Cabanatuan

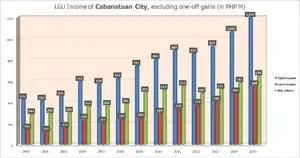
Income of Cabanatuan LGU (2003–2015)

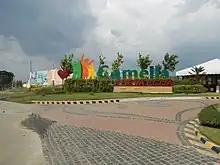
Camella Nueva Ecija

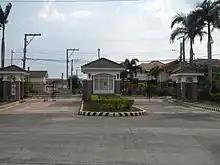
Avida Residences Cabanatuan

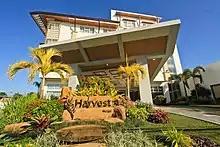
Harvest Hotel

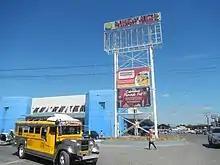
Cabanatuan City Central Terminal

Cabanatuan was founded as a Barrio of Gapan in 1750 and became a Municipality and capital of La Provincia de Nueva Ecija in 1780. Majority of the original settlers of Cabanatuan were Tagalogs from Bulacan and Morong (Rizal Province); other early settlers came from Ilocos, Pampanga and Tayabas (now Quezon Province). Tagalogs settled the barrios on the western part while the vicinity around Sangitan was the settlement of Kapampangans and Ilocanos. Cabanatuan is the site of the historical "Plaza Lucero" and the Cabanatuan Cathedral, where General Antonio Luna was assassinated by Captain Pedro Janolino and members of the Kawit battalion. Cabanatuan lost the title of provincial capital in 1850 when the capital of Nueva Ecija was moved to San Isidro, another historic town. It was only in 1917, when the administrative code was enacted, that Cabanatuan was restored as capital of the province. In 1926, the historic College of the Immaculate Conception was established within the vicinity of the Cabanatuan Cathedral by the Roman Catholic Church. In 1938, Ling Hong Temple, the second oldest Buddhist temple in the Philippines, was established in Cabanatuan.